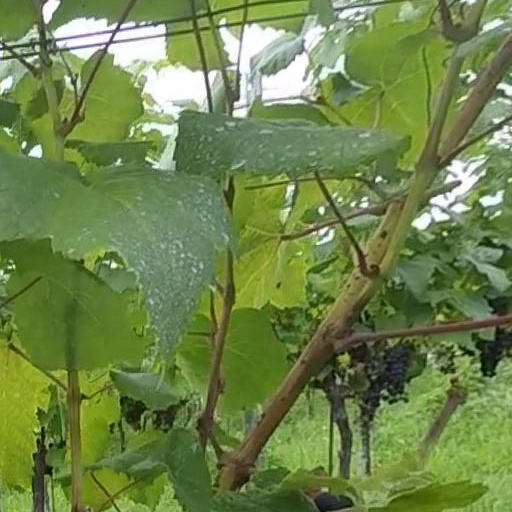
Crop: grape